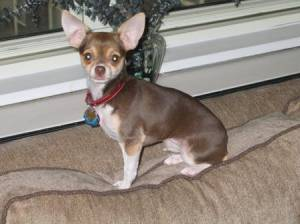
Breed: chihuahua